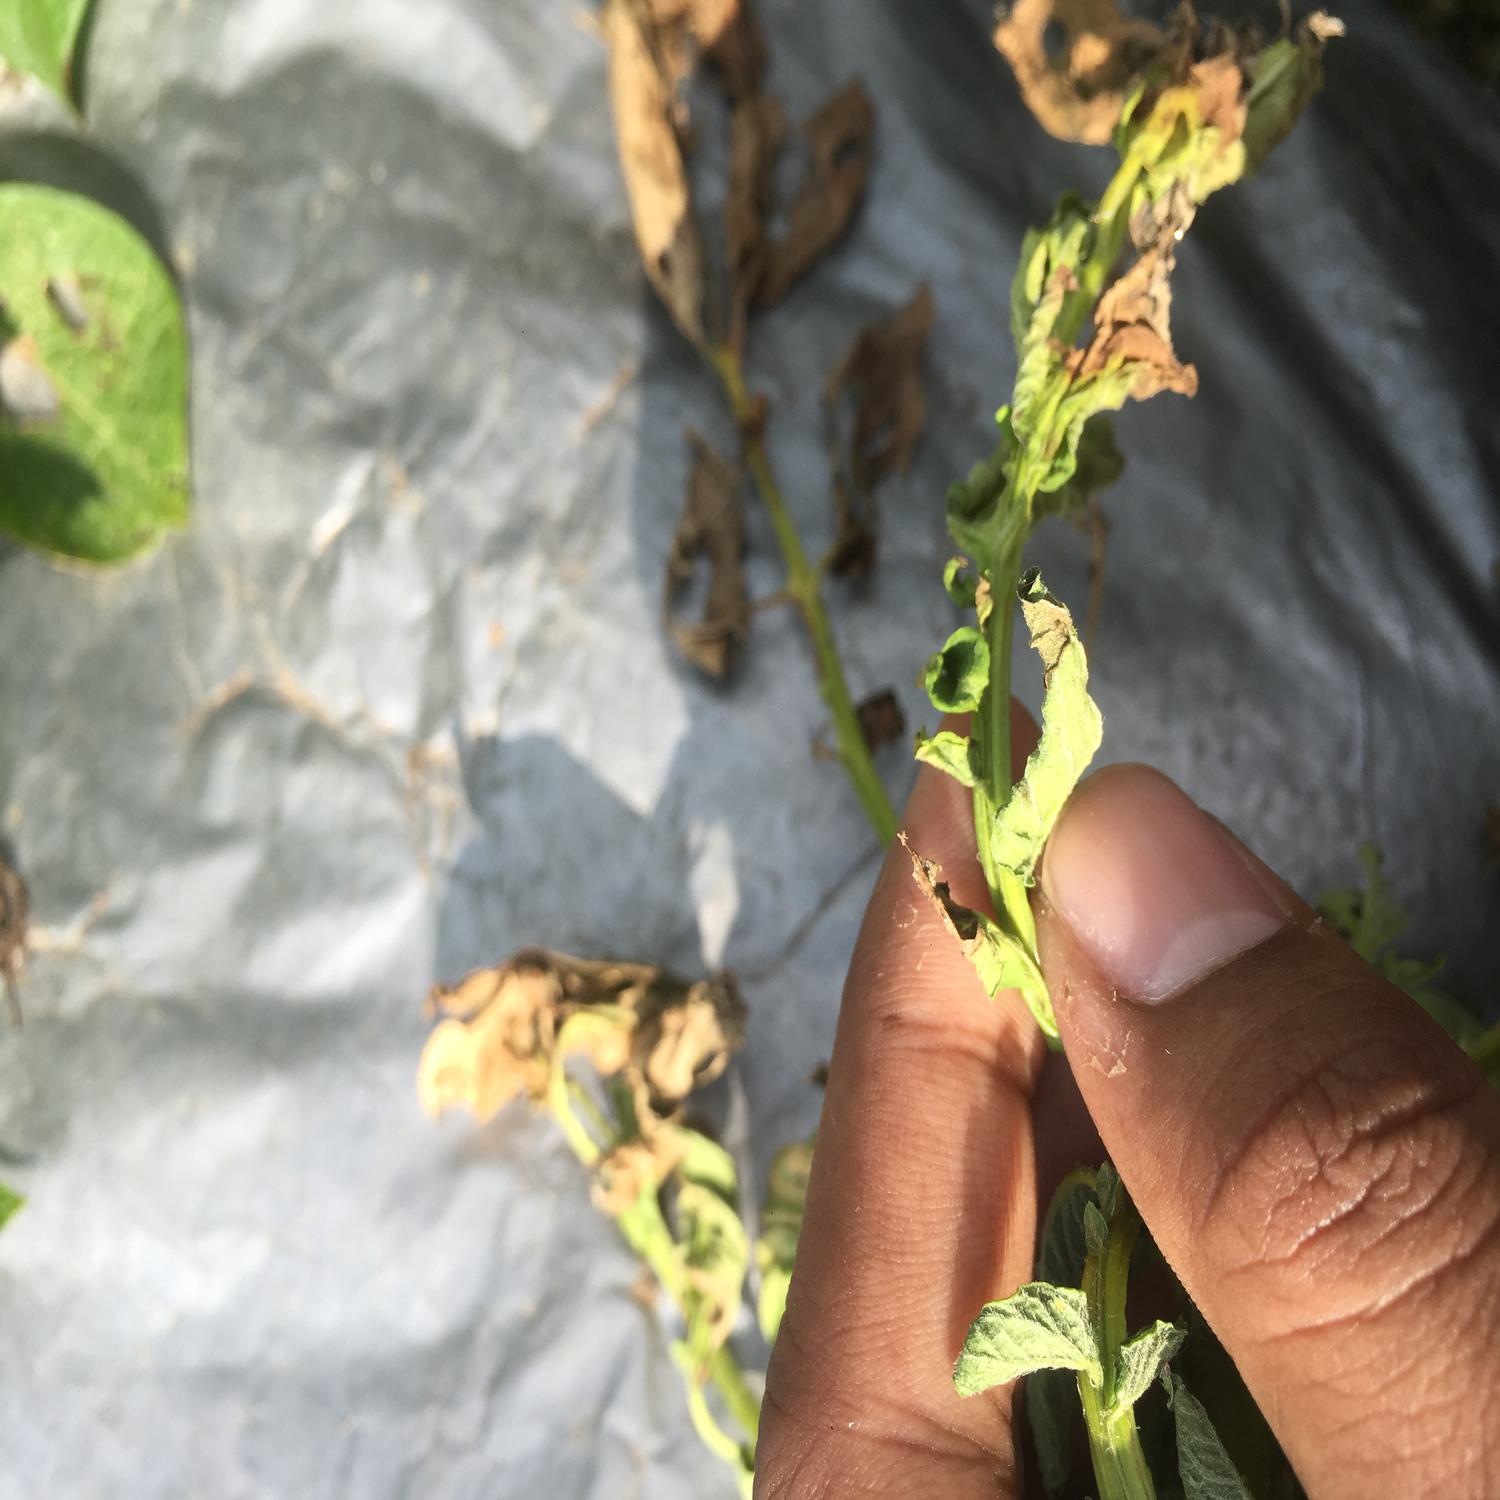
Label: Bacteria